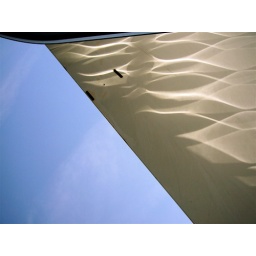
river reflected under the bridge